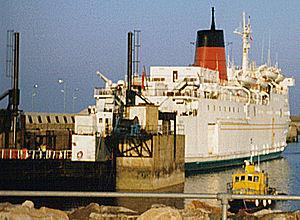
Le Moby Love est un ferry italien appartenant à Moby Lines.